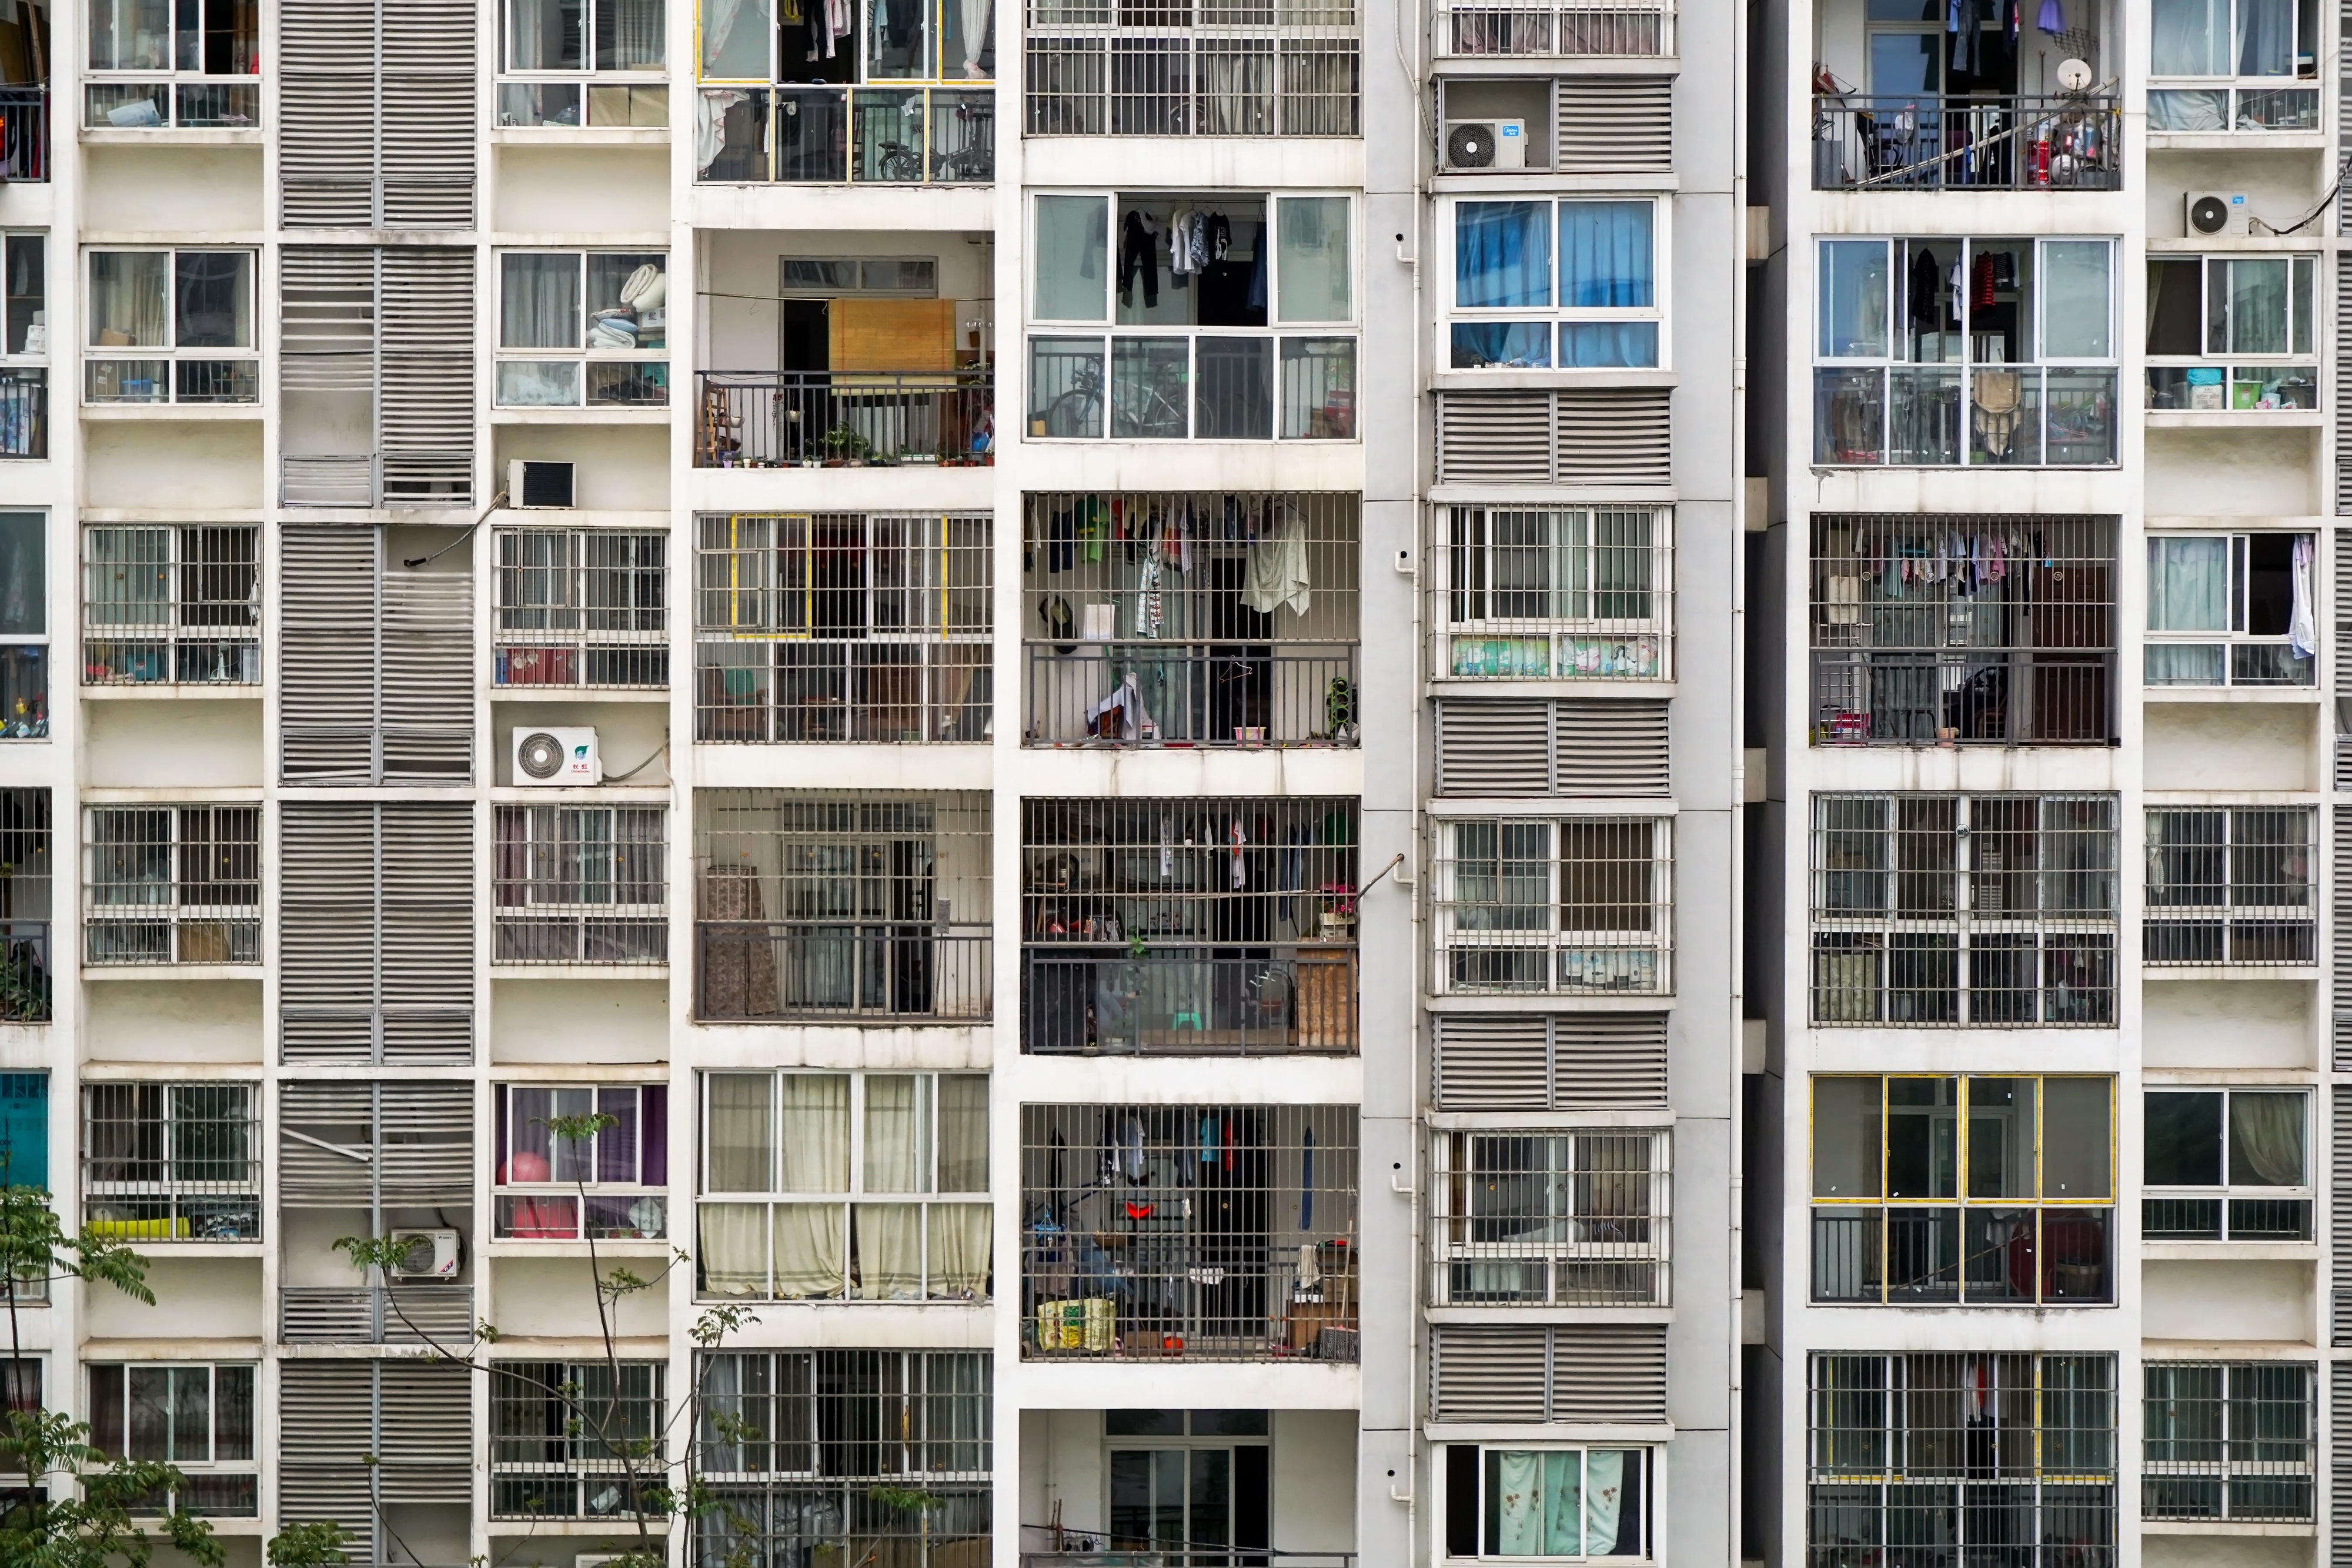
architecture, house, window, building, home, facade, property, apartment, tower block, design, condominium, neighbourhood, residential area